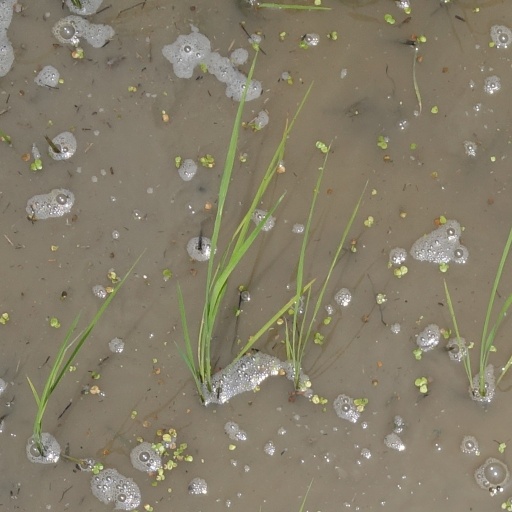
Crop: rice